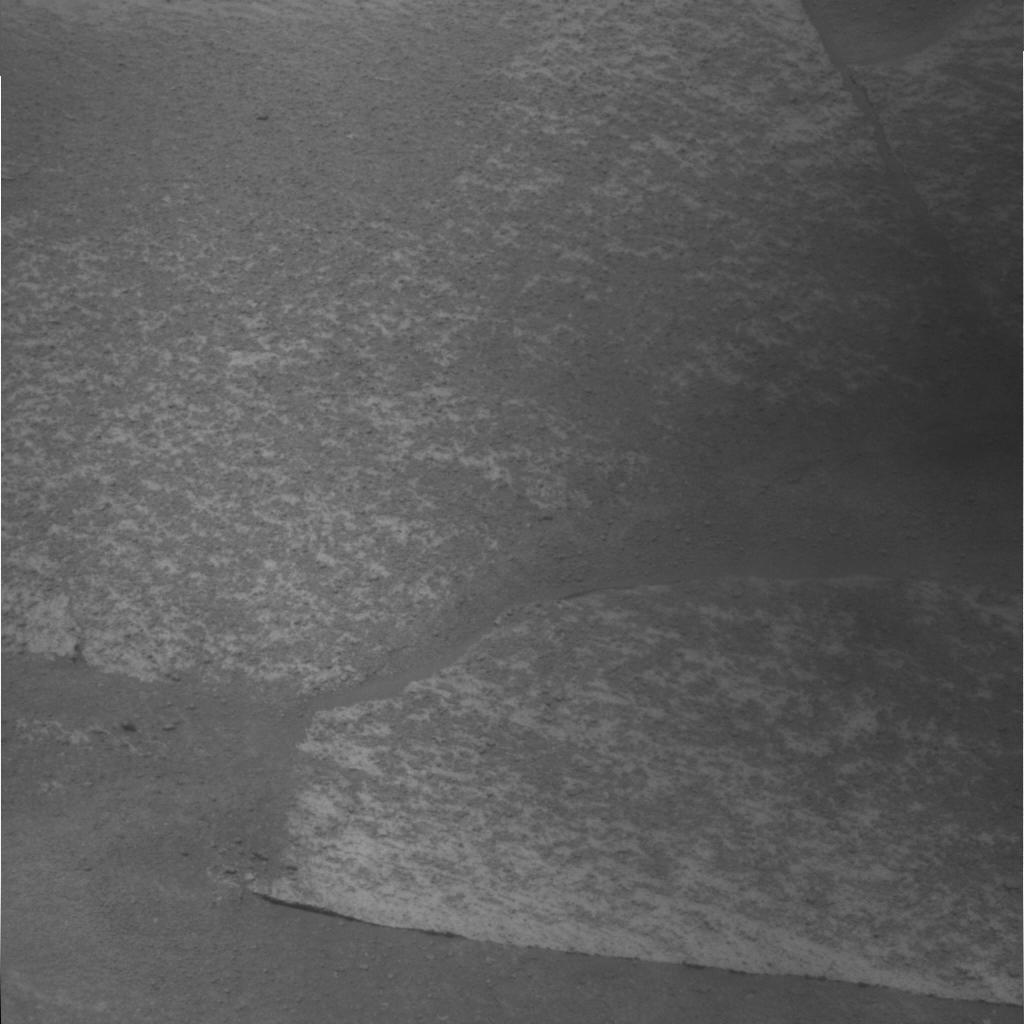
Surface features visible: Rock Outcrops, Soil, Spherules, Nearby Surface